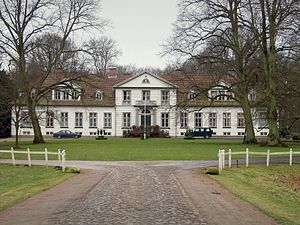
Haseldorf
Herregården Haseldorf
Haseldorf er en by og en kommune i det nordlige Tyskland, beliggende i Amt Haseldorf under Kreis Pinneberg. Kreis Pinneberg ligger i den sydlige del af delstaten Slesvig-Holsten.